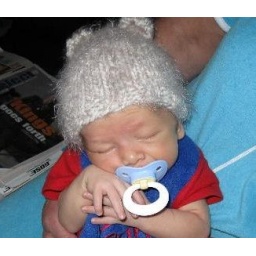
Nathan in his bear hat